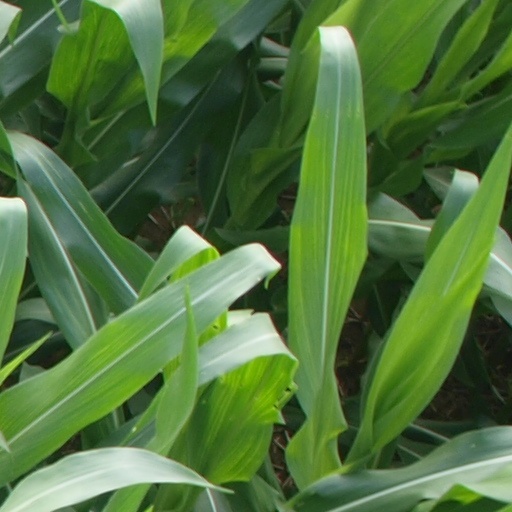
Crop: maize; corn